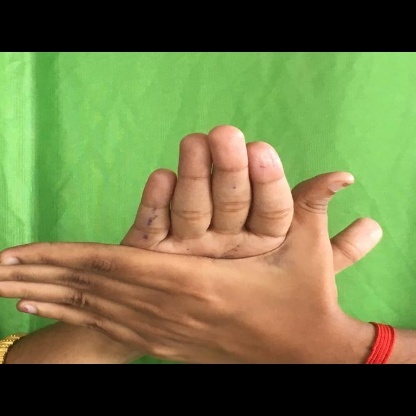
Mudra: Chakra